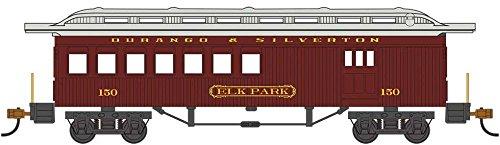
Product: Bachmann Hobby Train Passenger Car, Prototypical Red
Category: Toys & Games | Hobbies | Trains & Accessories | Train Cars | Passenger Cars
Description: Great Condition.
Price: $27.92
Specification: ProductDimensions:7.2x1.4x2inches|ItemWeight:4.8ounces|ShippingWeight:4.8ounces(Viewshippingratesandpolicies)|ASIN:B0731TKKWY|Californiaresidents:ClickhereforProposition65warning|Itemmodelnumber:13507|Manufacturerrecommendedage:14yearsandup